2015 Cricket World Cup

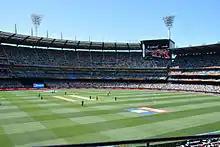
The second match of the Cricket World Cup at the MCG between Australia and England

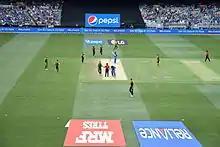
Pool B clash between India and South Africa

While the dates and venues were fixed, which match-up they host was subject to change to accommodate the host countries should they qualify. Both hosts qualified for the quarter-finals; Australia played the match on 20 March in Adelaide, and New Zealand played the match on 21 March in Wellington. Since Sri Lanka, the next highest ranked team, progressed to the quarter-finals, they played in Sydney. If England had advanced, as they were the third-highest ranked team, they would have played in Melbourne. As England failed to qualify for the quarter-finals, Bangladesh took their place. The teams from each pool was paired based on the A1 v B4, A2 v B3, A3 v B2, A4 v B1 format.